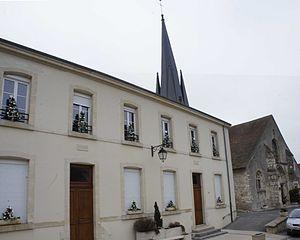
Mairie église à Chamery .
Chamery est une commune française située dans le département de la Marne, en région Grand Est.